Fernando J. Corbató

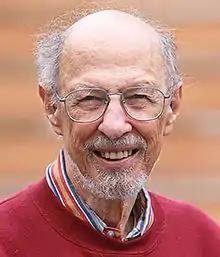

Fernando José "Corby" Corbató (July 1, 1926 – July 12, 2019) was an American computer scientist, notable as a pioneer in the development of time-sharing operating systems.